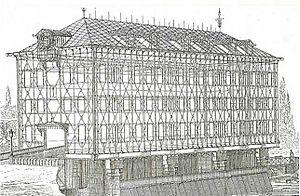
Chocolaterie Menier, Structure du Moulin
Armand Moisant, né le 28 août 1838 à Neuillé-Pont-Pierre et mort dans cette même commune le 10 juillet 1906, est un ingénieur-constructeur et industriel français. Il s'illustra de 1870 à 1906 dans de grands travaux de constructions métalliques en France tels que le Bon Marché, le Grand Palais et autres travaux pour les expositions universelles de Paris, le métro aérien et la gare de Lyon à Paris, le pont du Midi à Lyon ainsi que dans les colonies et le monde entier.
Le moulin Saulnier est un moulin situé à Noisiel, dans le département de Seine-et-Marne, en France. Utilisant l'énergie hydraulique de la Marne, il était la pièce maitresse de l'ancienne usine Menier et permettait de broyer les fèves de cacao pour produire du chocolat.